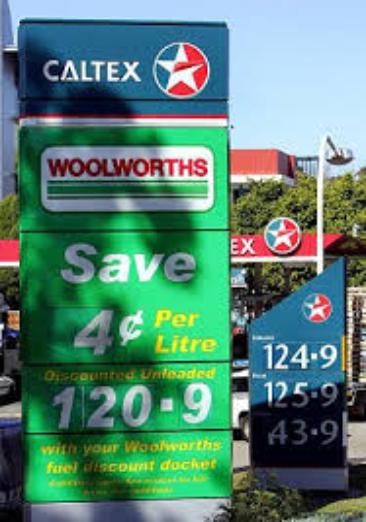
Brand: caltex woolworths
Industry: Others